Fruit Stripe

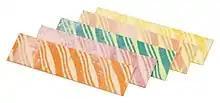
All five Fruit Stripe gum flavors

Fruit Stripe was an artificially and naturally flavored fruit chewing gum produced by Beech-Nut in 1960 and discontinued in 2024. The individual pieces of gum were striped and were packaged in zebra-striped wrappers, which also acted as temporary tattoos.